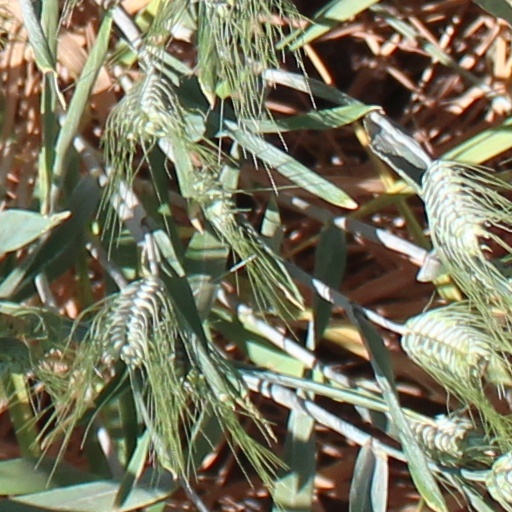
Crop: wheat